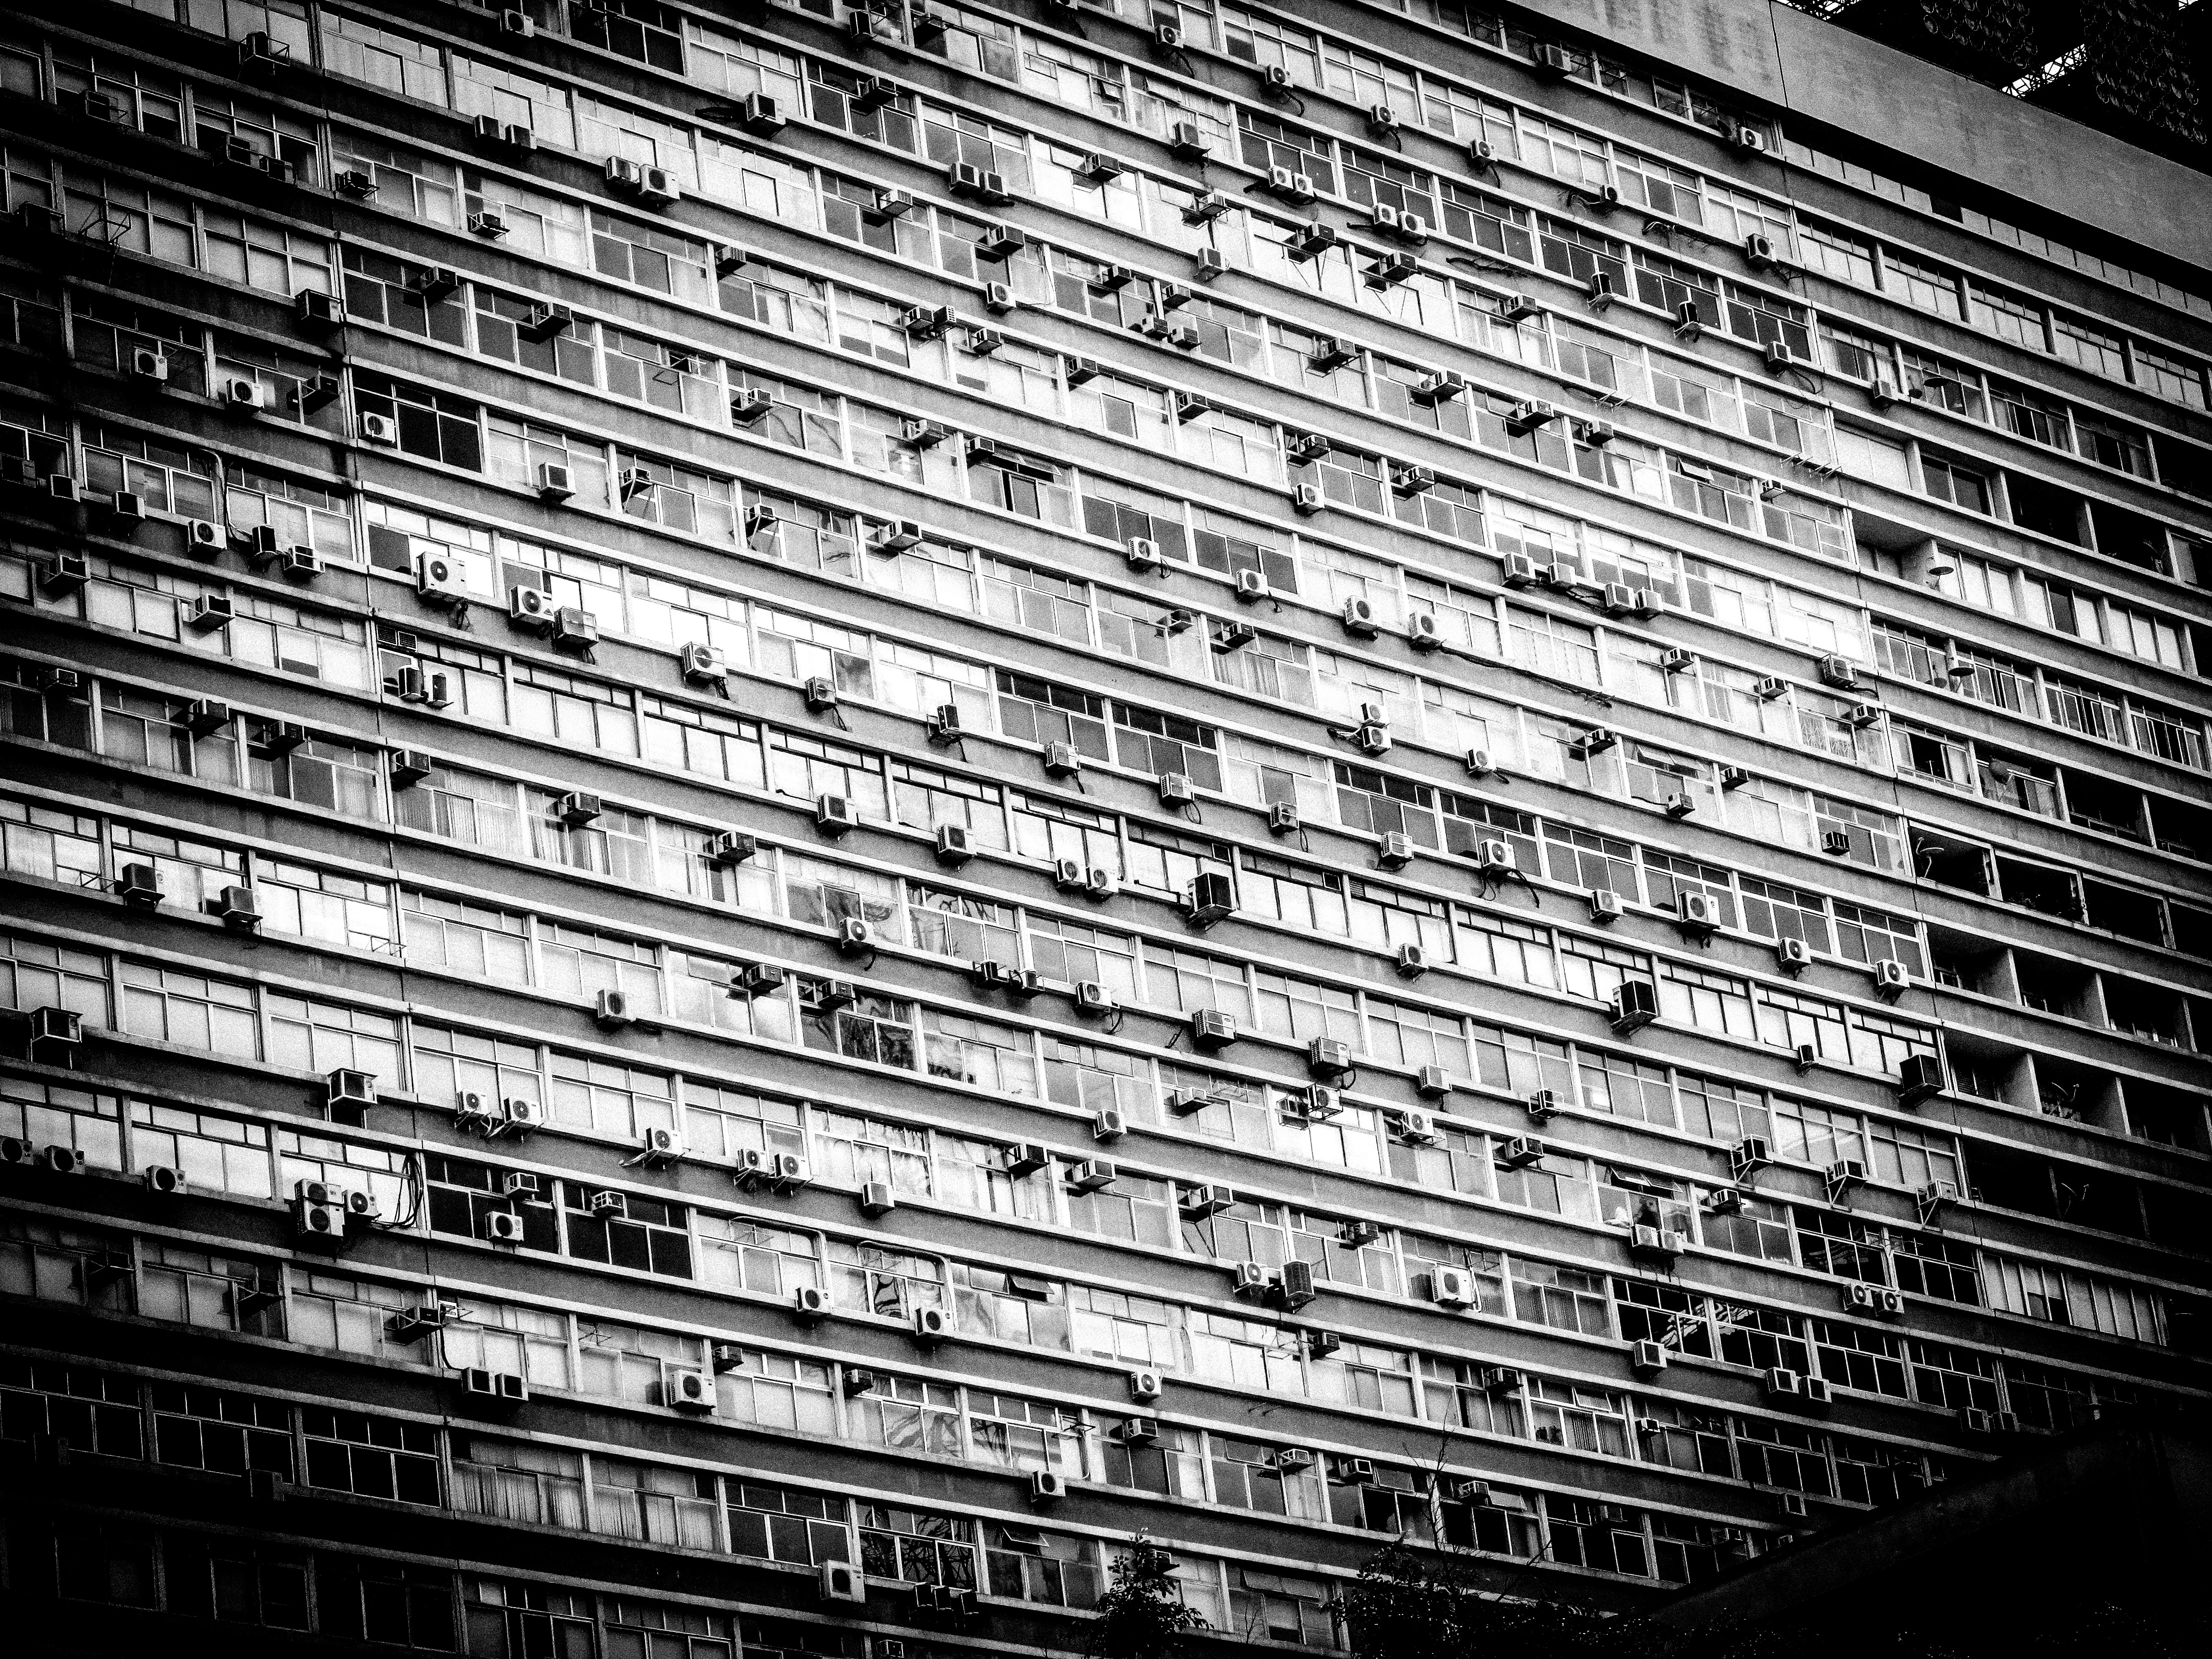
black and white, architecture, white, building, city, skyscraper, construction, line, facade, darkness, black, monochrome, modern architecture, buildings, windows, symmetry, shape, metropolis, urban area, monochrome photography